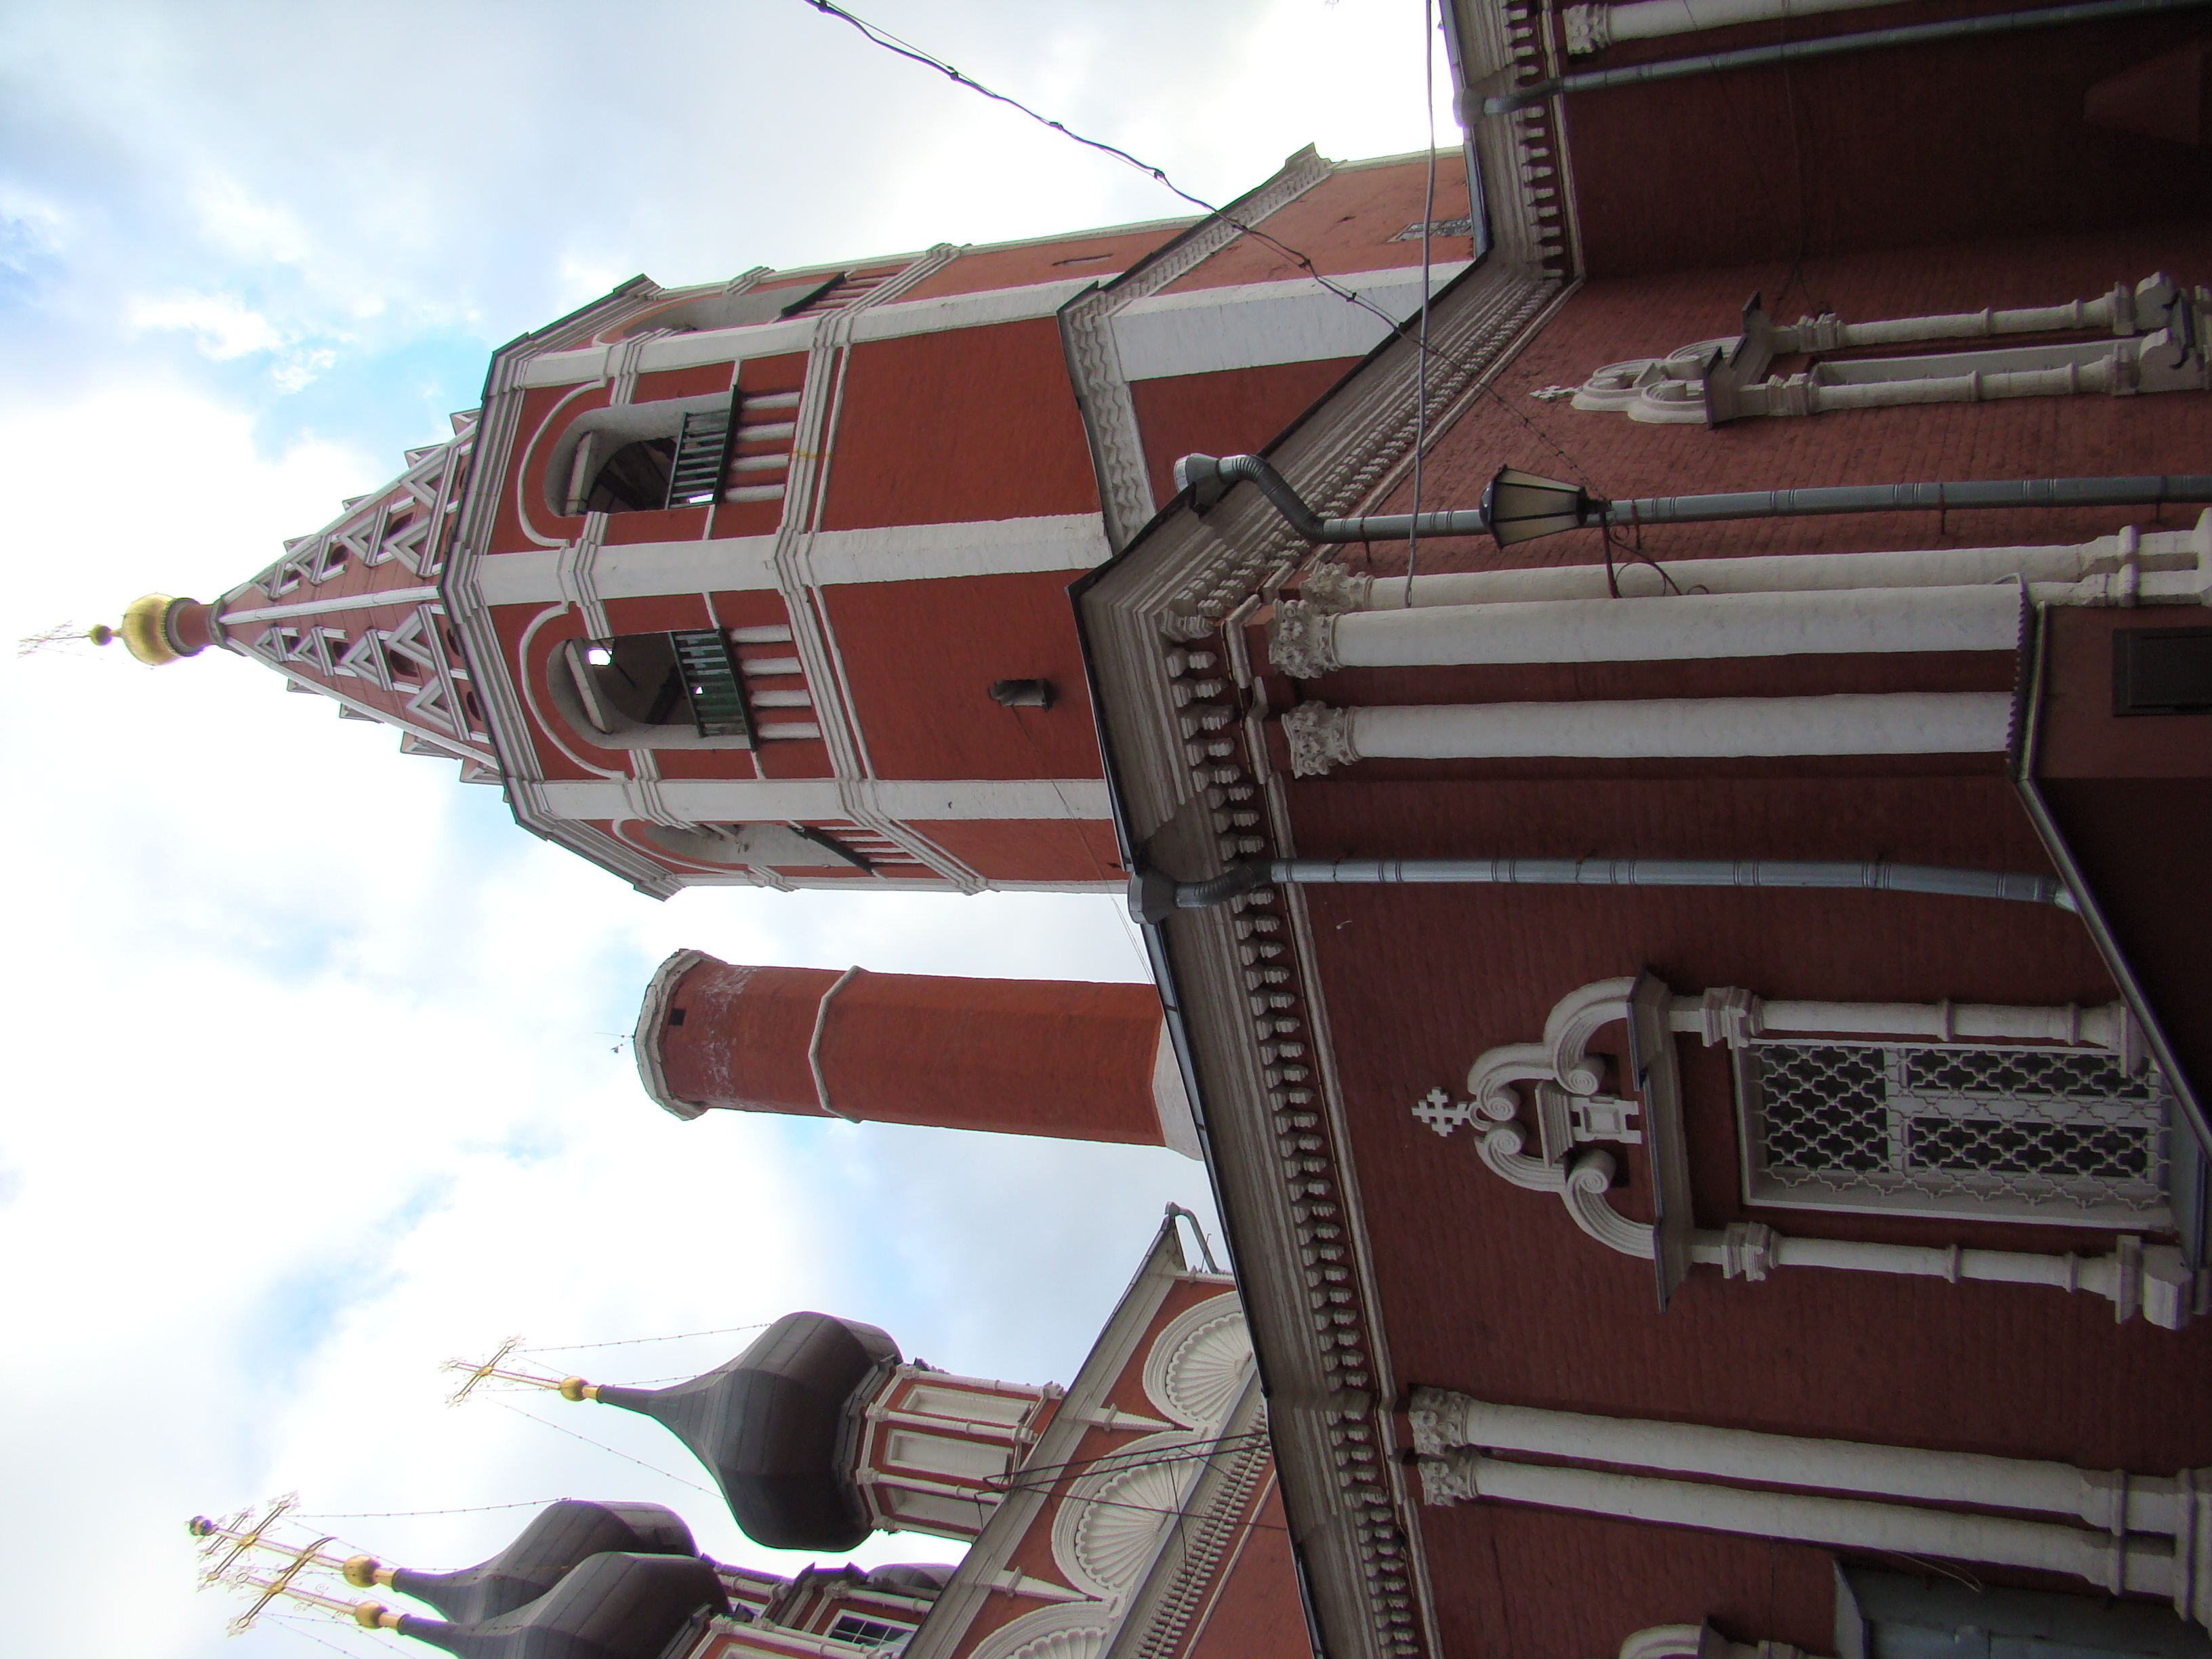
city, cityscape, aircraft, vehicle, aviation, church, sony, moscow, russia, cityscapes, dsch9, screenshot